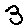
Label: 3